Heart Trouble (film)

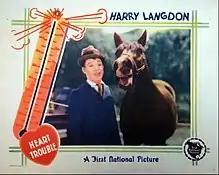
Lobby card

Heart Trouble is a 1928 American silent comedy film starring Harry Langdon and Doris Dawson. It is Langdon's final silent film and his last feature-length one. First National Pictures was preparing to fire Langdon. Reportedly less than a hundred prints were made and it went into only limited release, even though the reviews were good. It is presumed to be lost.